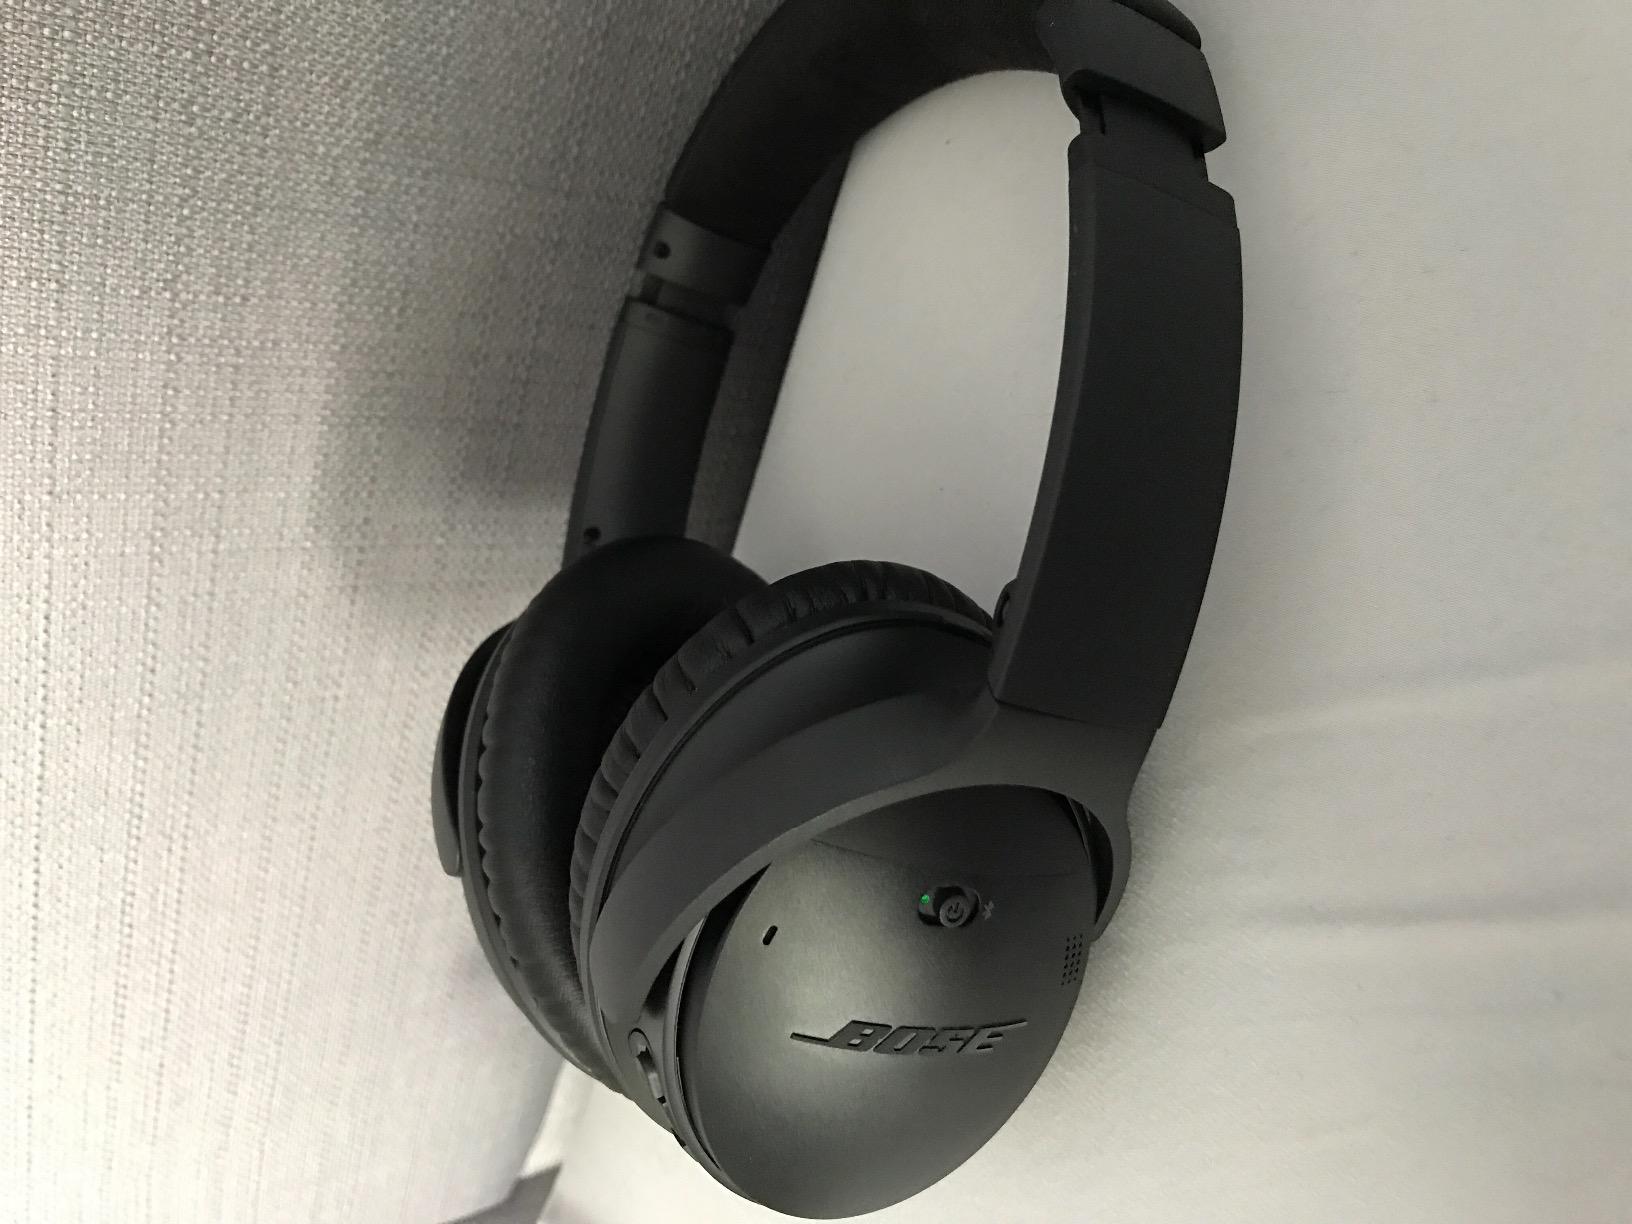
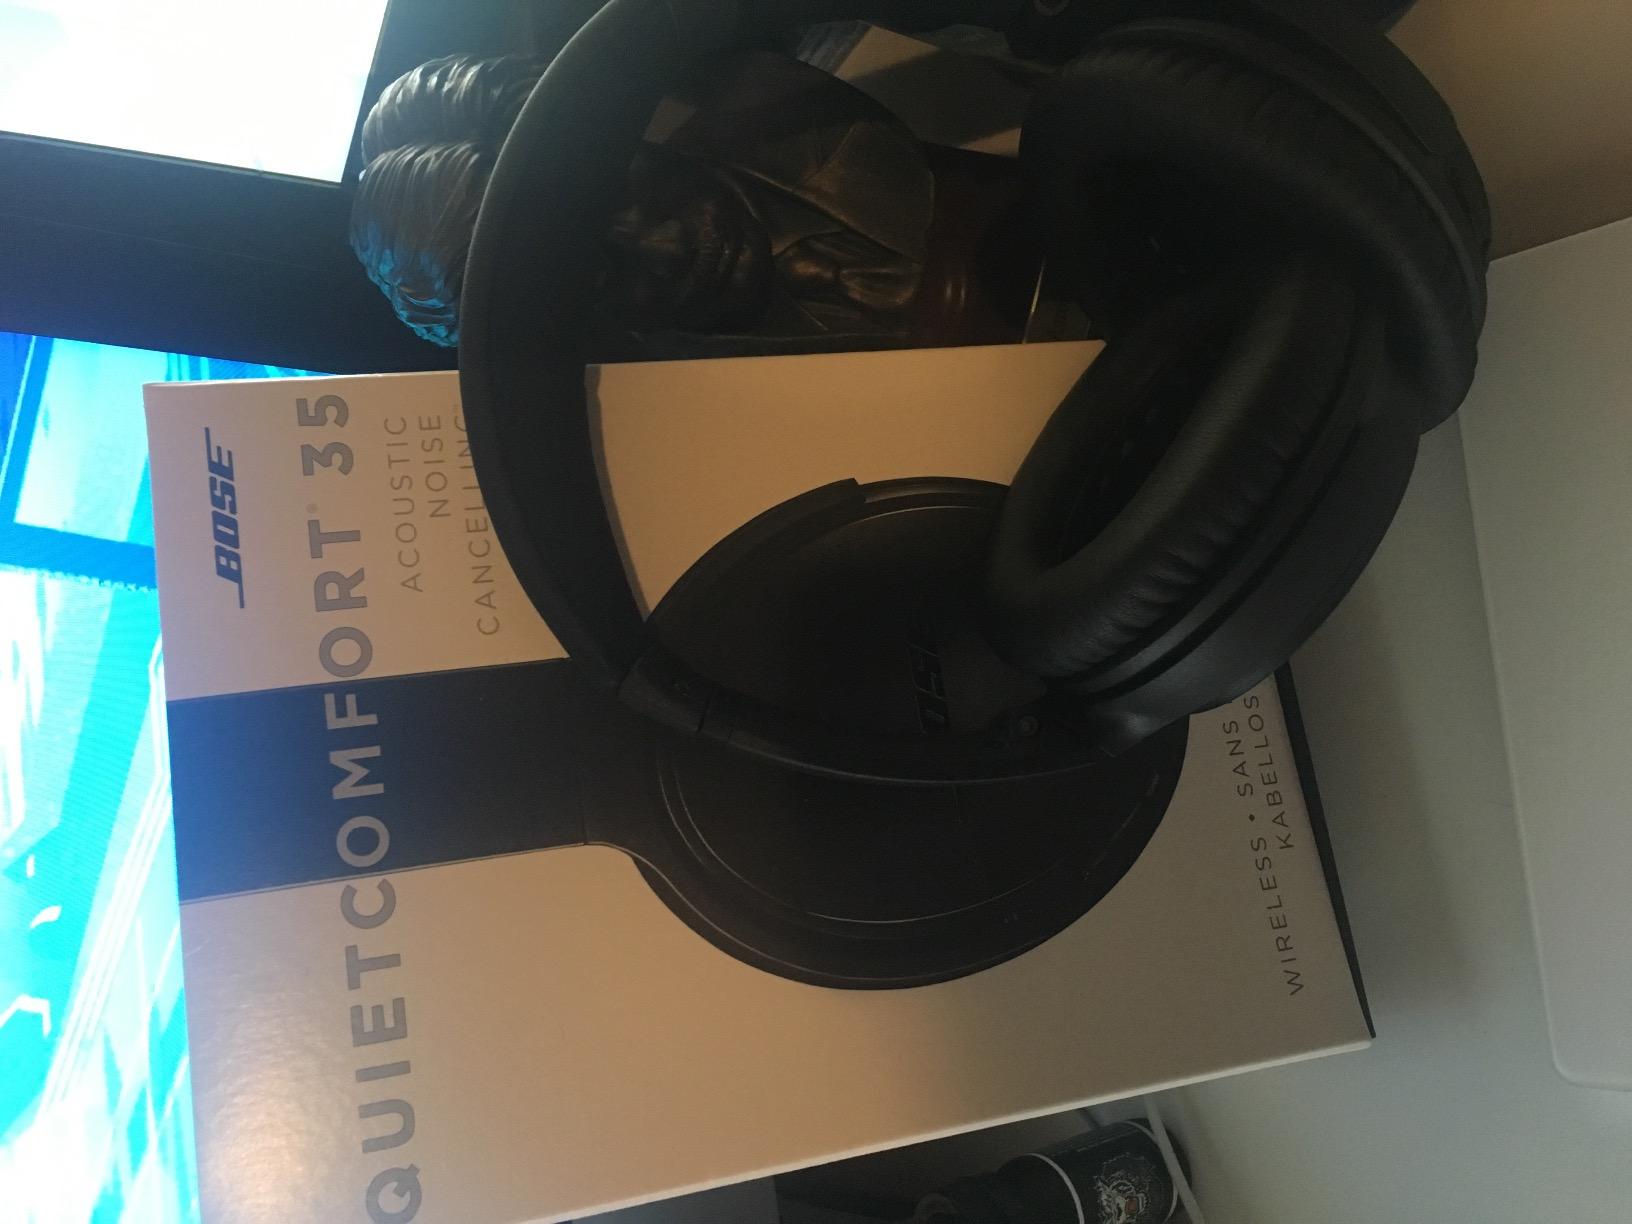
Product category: headphones
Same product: yes